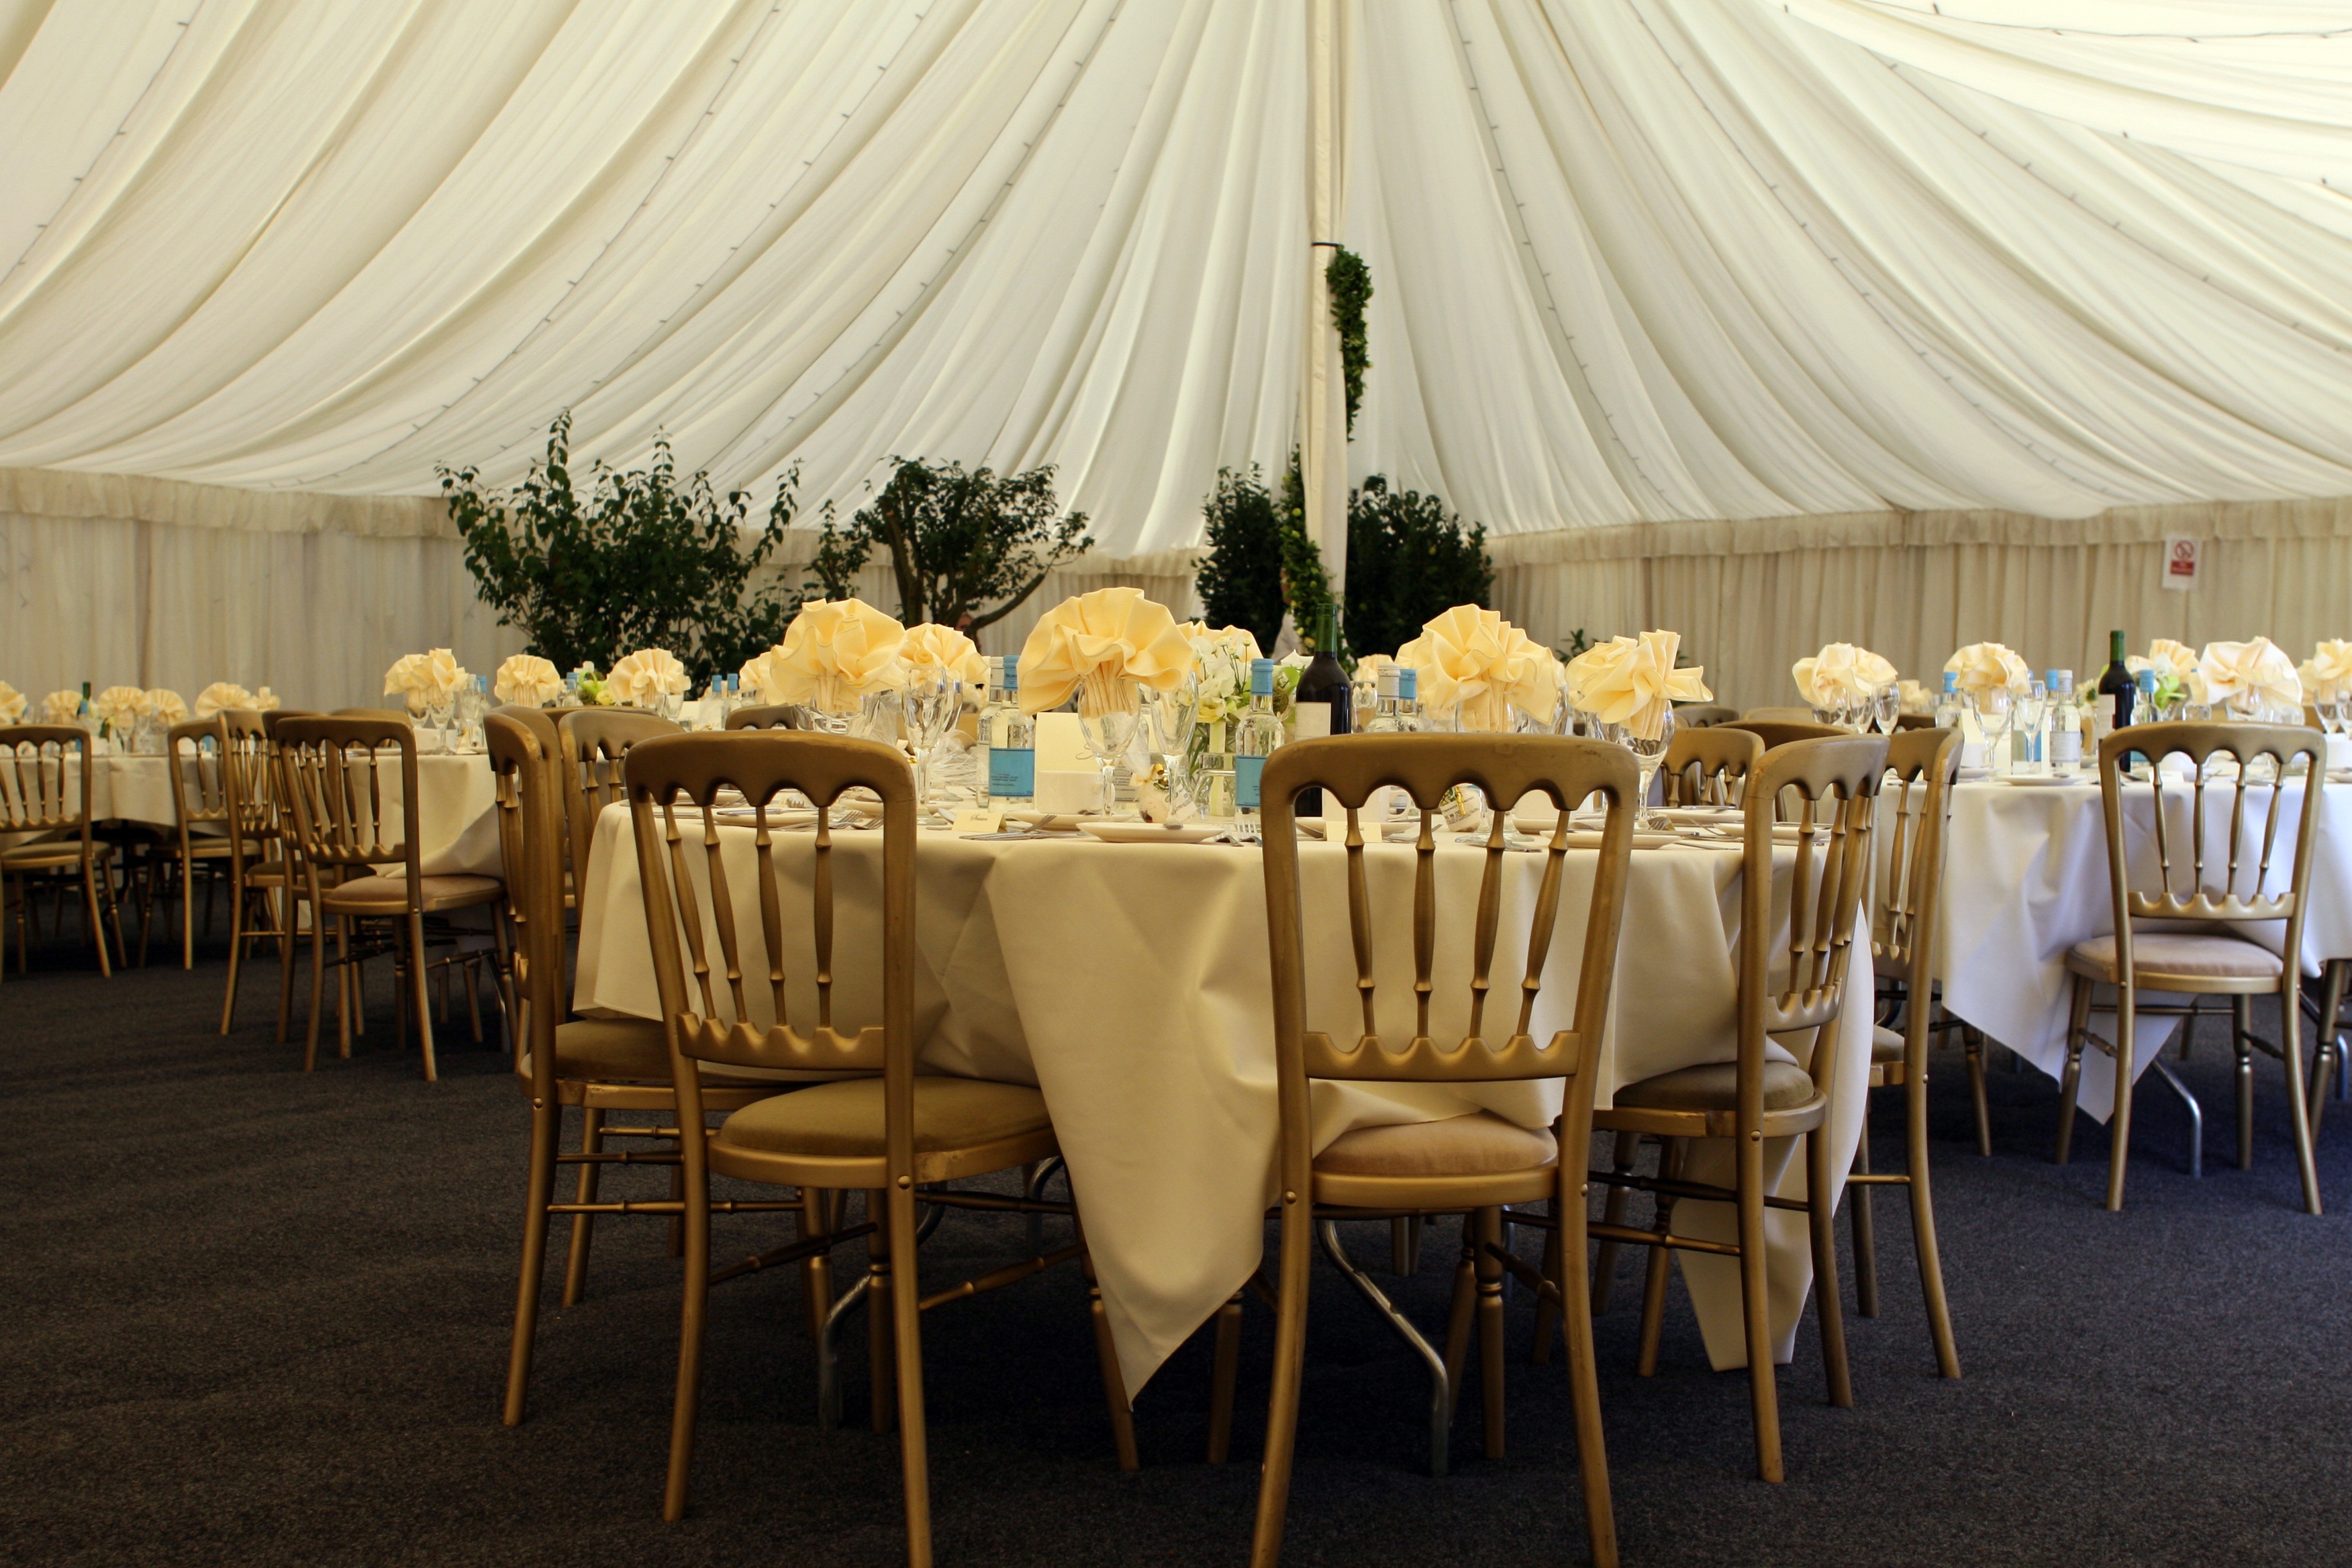
table, white, sweet, chair, restaurant, celebration, meal, plate, fresh, romance, romantic, gazebo, fashion, business, cloth, wedding, marriage, lunch, engagement, flowers, formal, aisle, ceremony, luxury, happy, happiness, party, hope, beauty, beautiful, day, nice, reception, pretty, ballroom, banquet, event, anniversary, birthday, catering, attractive, marry, cater, engaged, function, wed, wedding reception, centrepiece, posh, affair, rehearsal dinner, function hall, wedlock